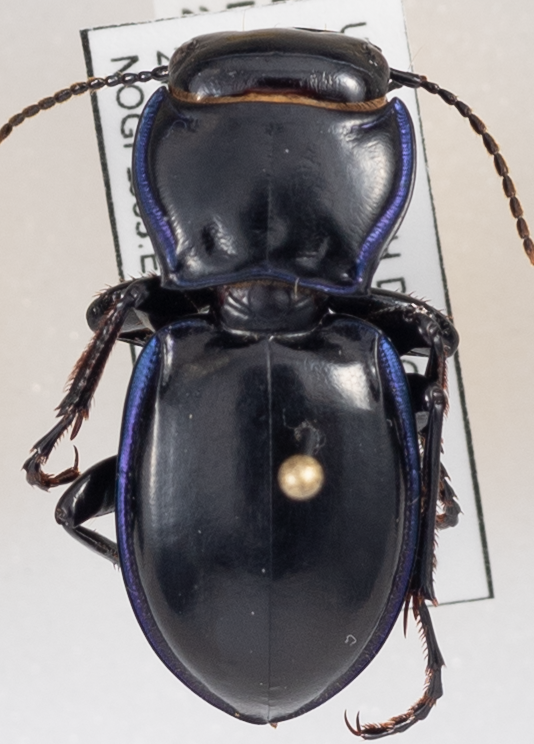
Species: Pasimachus elongatus
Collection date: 2021-08-24
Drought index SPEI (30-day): -1.898
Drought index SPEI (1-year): -2.09
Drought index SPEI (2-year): -1.642